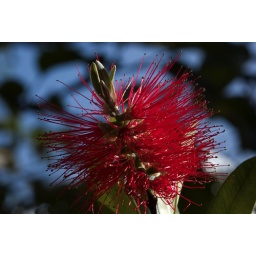
red against the blue sky through the branches